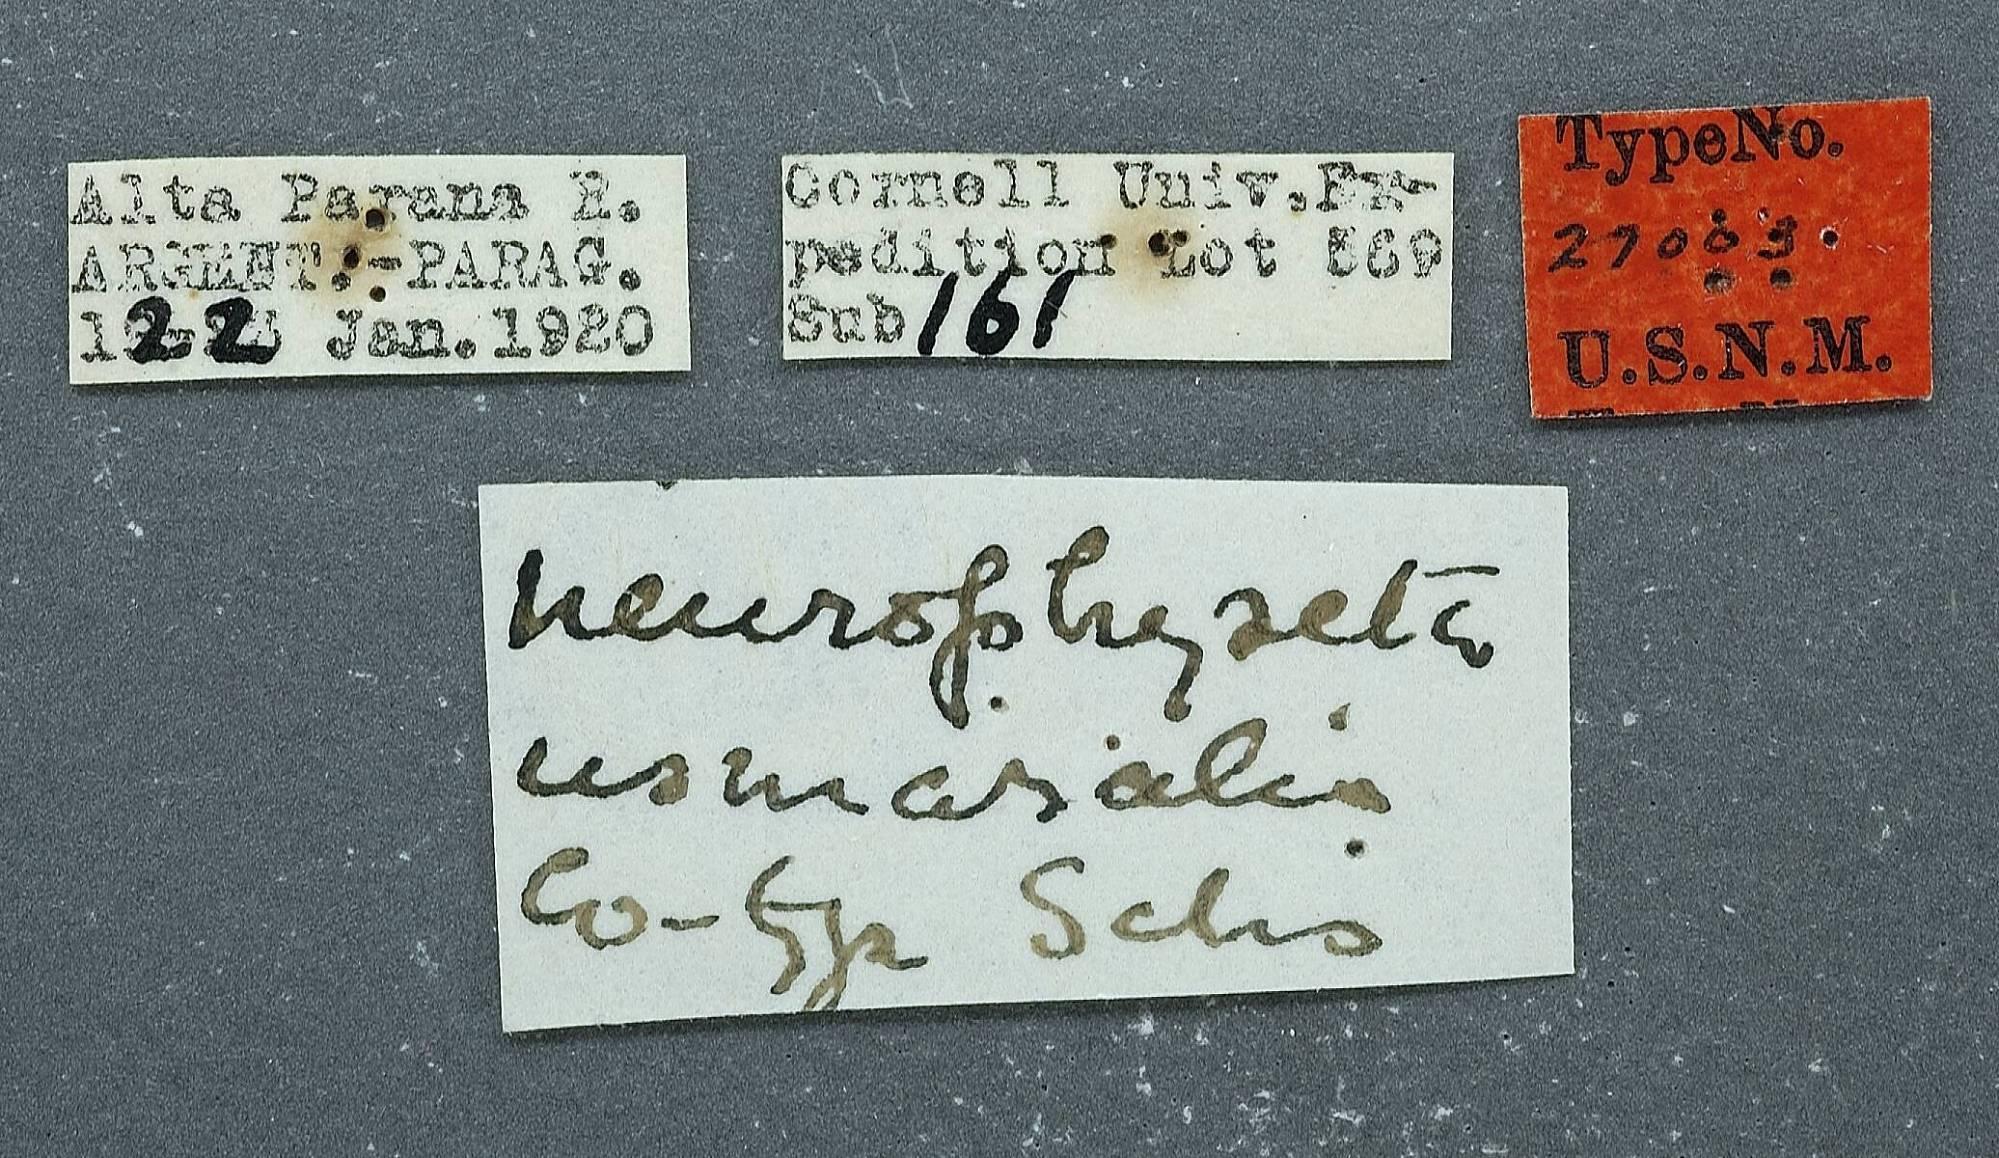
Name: Neurophyseta ursmaralis
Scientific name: Neurophyseta ursmaralis Schaus, 1927
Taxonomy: Animalia, Arthropoda, Insecta, Lepidoptera, Crambidae, Musotiminae
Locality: Rio Alta Parana, Argentina and Paraguay boarder, [Not Stated], Argentina and Paraguay
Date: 22 Jan 1920